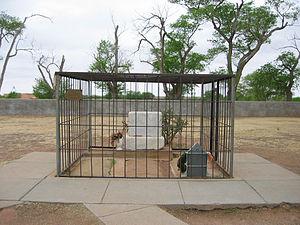
Fort Sumner, actuellement en ruines, était à l'origine un fort militaire dans le comté de Baca dans le sud-est du Nouveau-Mexique construit par l'architecte Alexander LaRue. Ce fort était chargé de contrôler l'internement des populations Navajos et Mescaleros, entre 1863 et 1868 sur la réserve dite de Bosque Redondo, située à proximité immédiate. Elle est considérée par certains comme un camp de concentration.